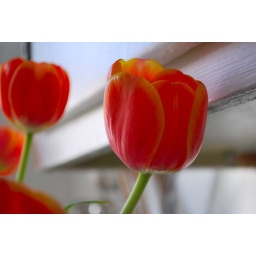
flowers in the kitchen